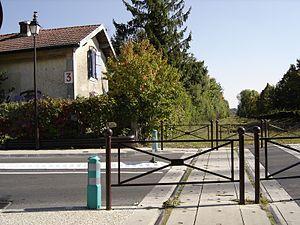
Halte-gare de Bailly et les voies de la ligne ferroviaire de Grande-Ceinture (tronçon désafecté).
La ligne 13 Express du tramway d'Île-de-France précédemment désignée comme Tram Express Ouest, également appelée Tangentielle Ouest ou TGO, est un projet de prolongement en tram-train de la Grande ceinture Ouest, tronçon de la ligne L du Transilien.